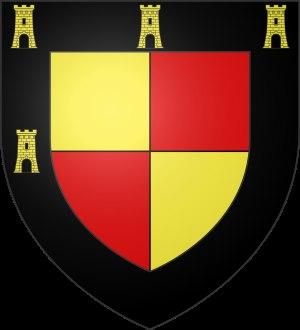
La famille de Gontaut est une famille subsistante de la noblesse française, d'extraction chevaleresque, originaire du Périgord. Elle donna quatre maréchaux de France, un amiral de France, onze lieutenants généraux, un lieutenant général des armées navales, des archevêques et évêques, des conseillers d'État, des ambassadeurs et six pairs de France.